Replogle

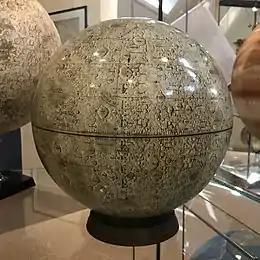
Lunar globe by Replogle at the Whipple Museum of the History of Science

Replogle Globes was started by Luther Replogle (1902-1981) when, in 1930, he began selling globes which he crafted by hand in his apartment in Chicago, using maps from England. His vision was to make globes a common feature in people's households, rather than something found only in academic settings. Luther Replogle co-founded Scanglobe in 1963. After Luther Replogle's death in 1981, Replogle Globes purchased Scanglobe's remaining interest in 1988, and moved the company to the United States in 2003 as a Replogle brand.